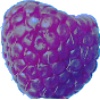
Label: Raspberry 1